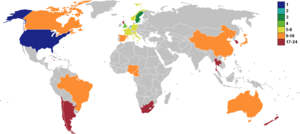
coupe du monde de football féminine 2019
La Coupe du monde féminine de football 2019 est la huitième édition de la Coupe du monde féminine de football. Elle se déroule en France, selon la décision de la FIFA du 19 mars 2015. C'est la première fois que la France organise la Coupe du monde féminine.